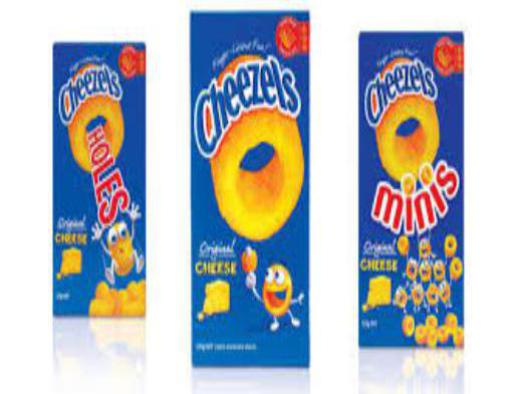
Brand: cheezels
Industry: Food